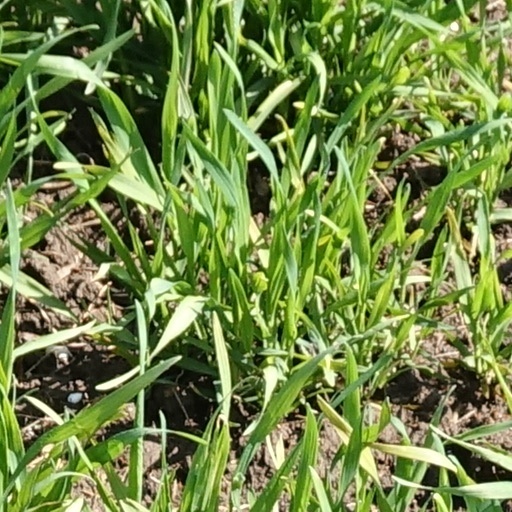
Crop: wheat